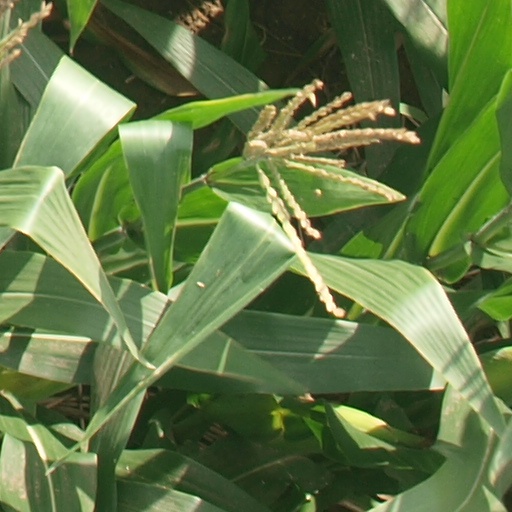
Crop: maize; corn